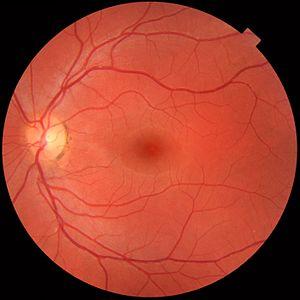
En ophtalmologie, le fond d'œil est un examen simple permettant d'examiner le fond de l'œil. Il permet d’observer la rétine et ses vaisseaux, la papille optique, la macula.